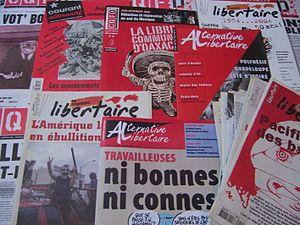
La presse anarchiste utilise depuis la Première Internationale toutes les formes de diffusion écrite : livre, brochure, bulletin, revue, journal hebdomadaire ou quotidien. Pas une tendance, pas une formation de l'anarchisme sans sa revue ou de son journal, parfois pour un seul numéro, parfois pour de nombreuses années. La presse anarchiste constitue ainsi l'un des moyens de propagande privilégié par les anarchistes. On estime aujourd'hui à près de 40 000 le nombre des revues anarchistes francophones publiées.